Chetniks

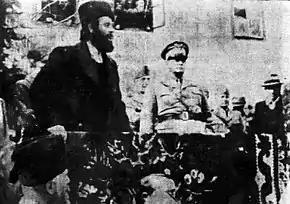
Chetnik commander Pavle Đurišić (left) making a speech to the Chetniks in the presence of General Pirzio Biroli, Italian governor of Montenegro

Partisan-Chetnik truces were repeatedly violated by the Chetniks, first with the killing of a local Partisan commander in October and then later, under orders of Mihailović's staff, massacring 30 Partisan supporters, mostly girls and wounded individuals, in November. Despite this, Chetniks and Partisans in eastern Bosnia continued to cooperate for some time.